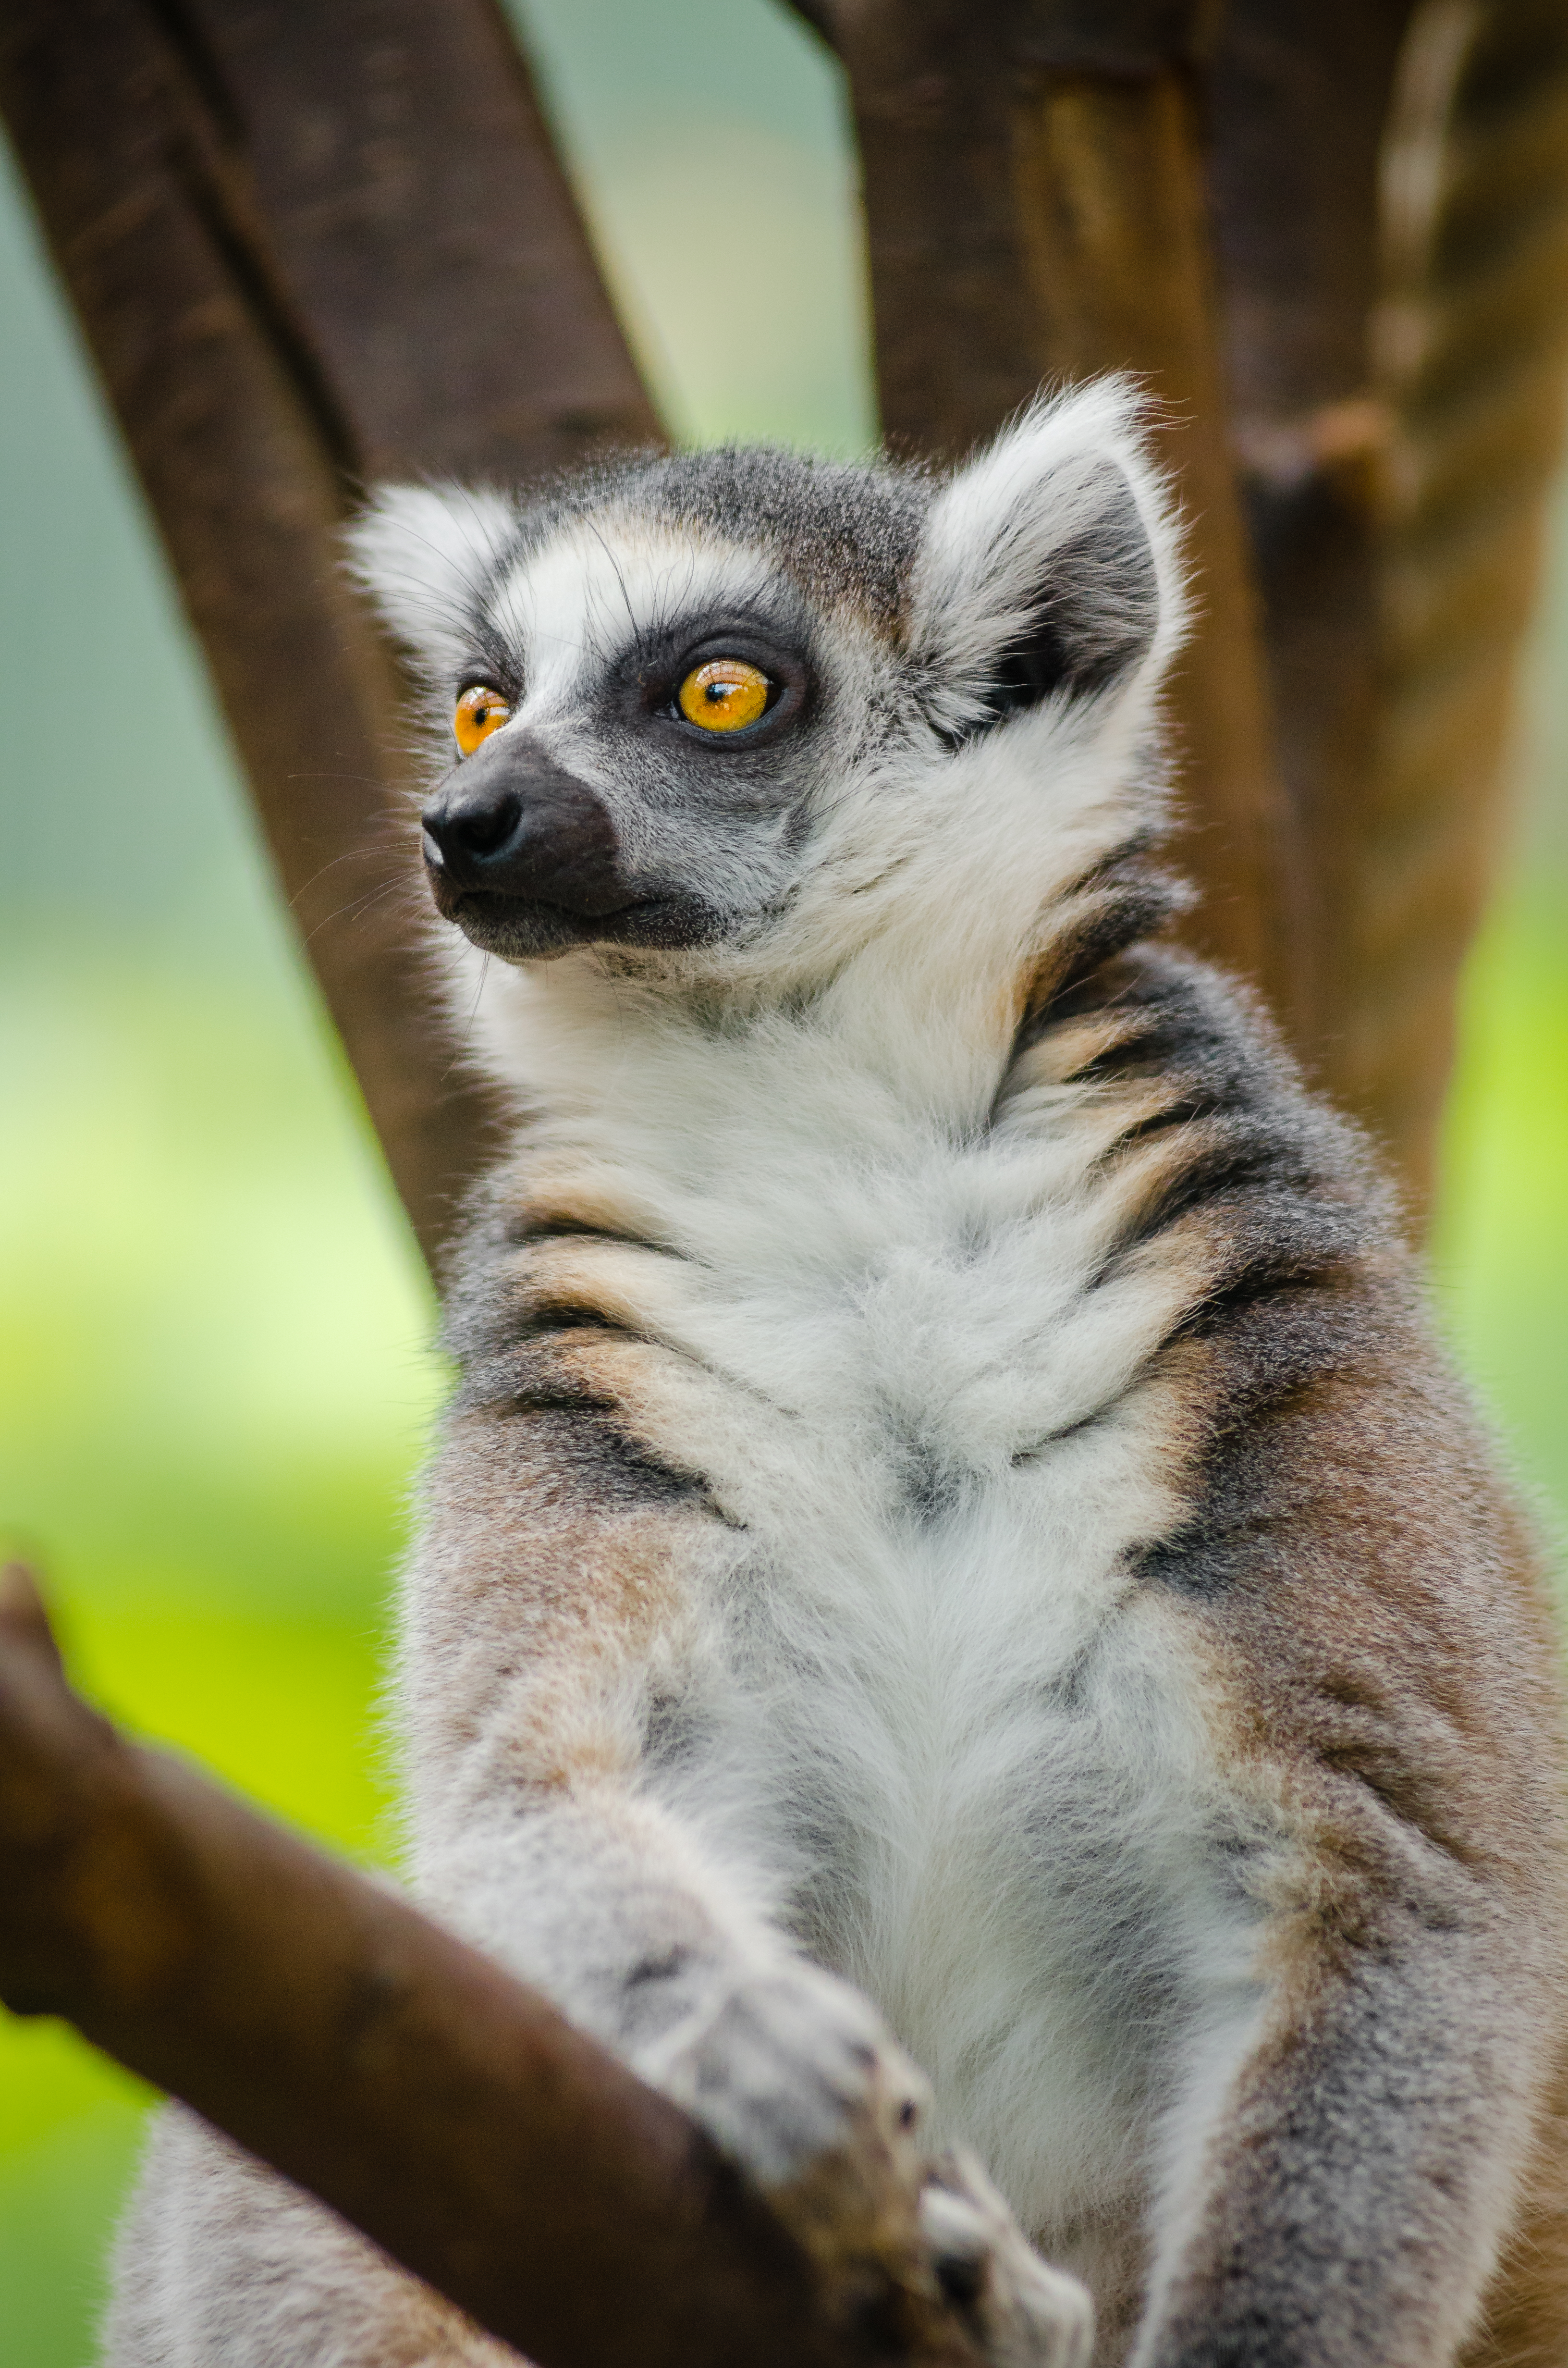
animal, wildlife, zoo, mammal, fauna, primate, whiskers, madagascar, vertebrate, lemur